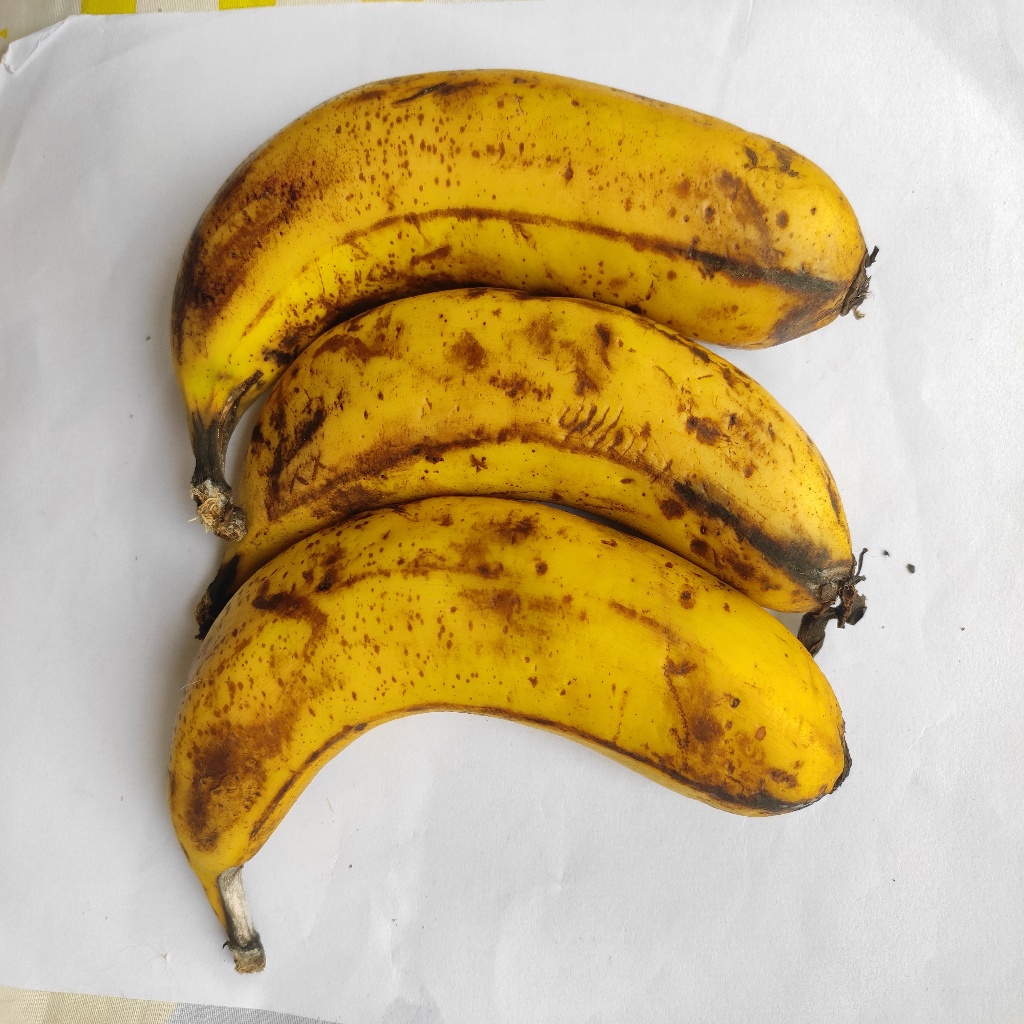
Crop: banana
Quality class: Class_B